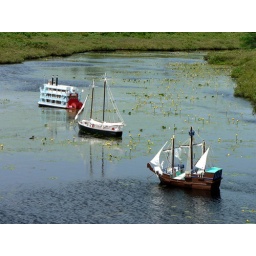
model boats among bullhead waterlilies in a pond by the southern shore highway newfoundland